Nathaniel Bowditch

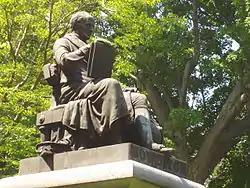
Nathaniel Bowditch's memorial statue by Robert Ball Hughes, in Mount Auburn Cemetery, Cambridge, Massachusetts.

Bowditch died in Boston in 1838 from stomach cancer. He is buried in Mount Auburn Cemetery, where a monument to him was erected through public collections.